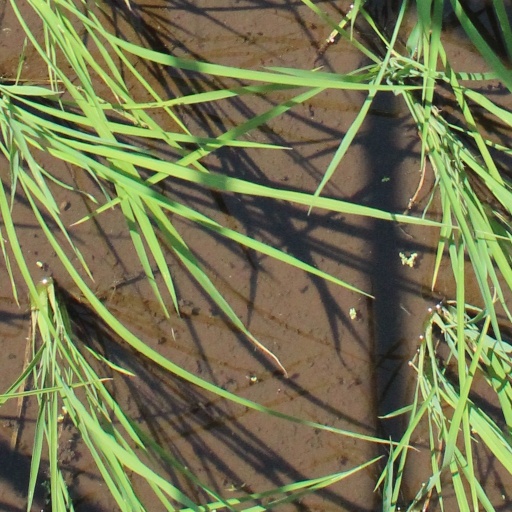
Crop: rice